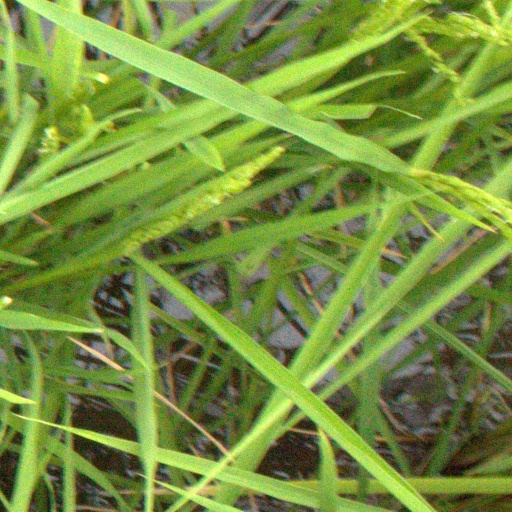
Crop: rice